Mardaites

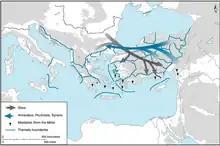
Map showing the areas that the Mardaites were forcibly resettled in after 685 AD

After the Muslim conquest of the Levant, the Mardaites gained a semi-independent status around the Nur Mountains within al-ʿAwāṣim, the Byzantine-Arab border region. They initially agreed to serve as mercenaries for the Arabs and to guard the Amanian Gate, but their loyalty was intermittent and they often sided with the Byzantine Empire as their agenda varied. According to Greek and Syriac historians, their territory stretched from the Amanus to the "holy city", the latter often identified as Jerusalem, although more likely to refer to Cyrrhus, also called Hagioupolis, the capital of Cyrrhestica, in upper Syria. Their numbers were swelled by thousands of runaway slaves, making them an ethnically diverse group. In light of this, it is claimed that they forced Muawiyah I, Caliph of the Umayyad Caliphate, to pay tribute to the Byzantine emperor Constantine IV, or possibly to them instead. Emperor Justinian II sent the Mardaites again to raid Syria in 688/9; this time they were joined by native peasants and slaves and were able to advance as far as Lebanon.